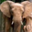
Label: elephant